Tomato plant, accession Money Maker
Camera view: horizontal (90 deg, fisheye); turntable rotation: 90 degrees
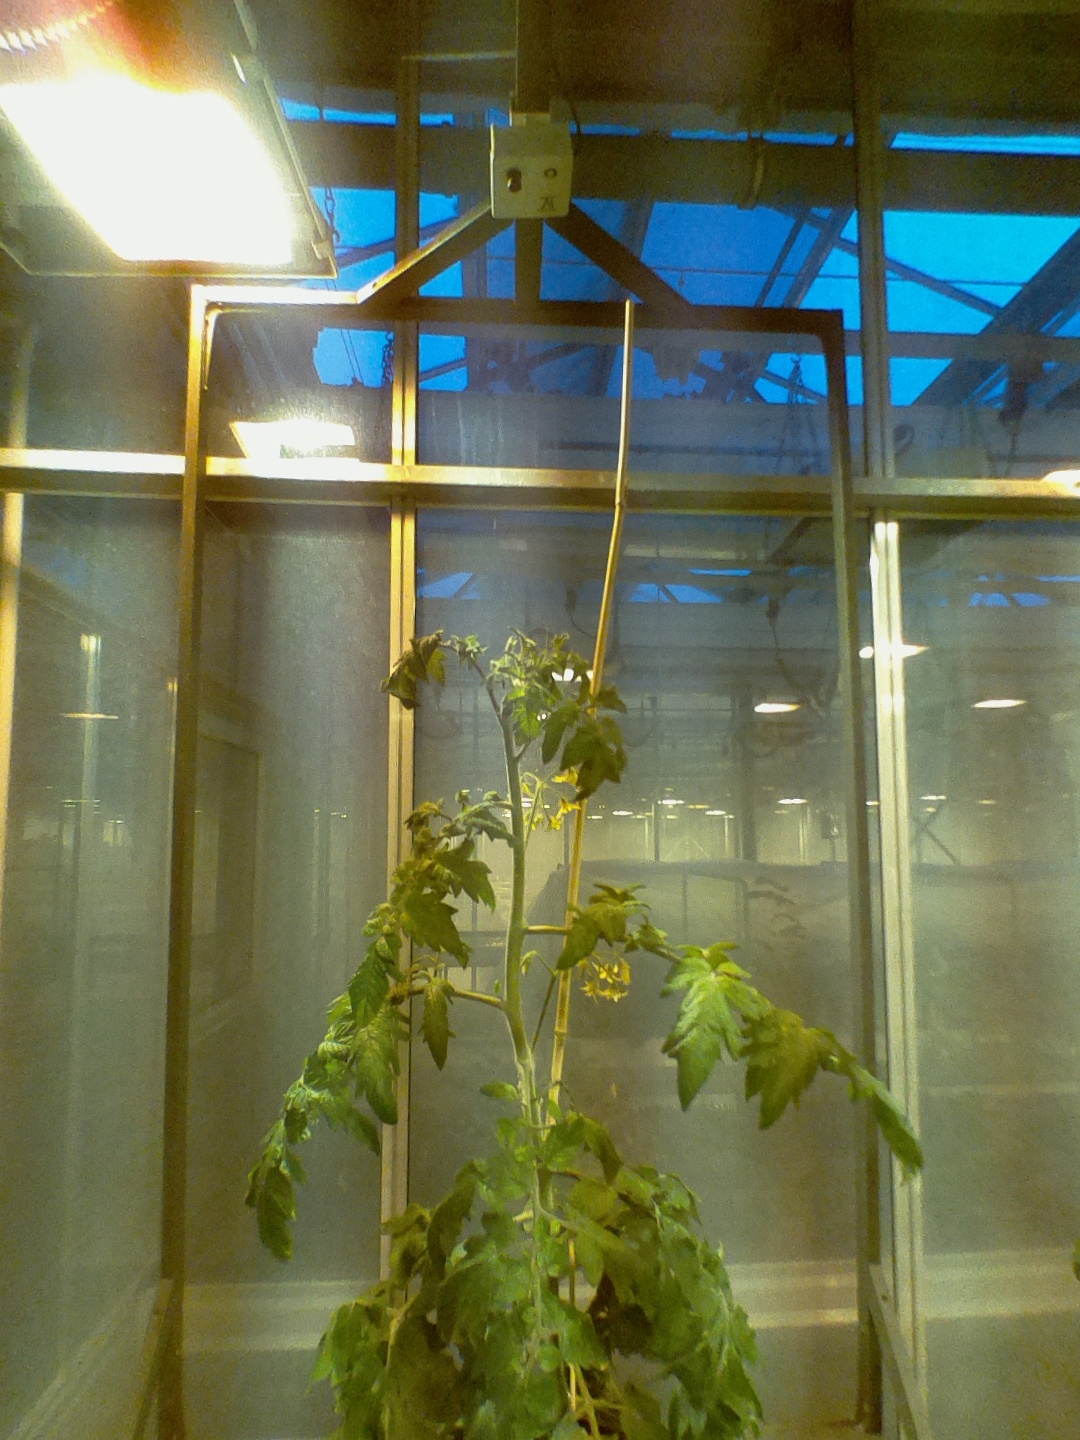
BBCH growth stage 68: Full flowering, 80%-90% of flowers open, more petals falling